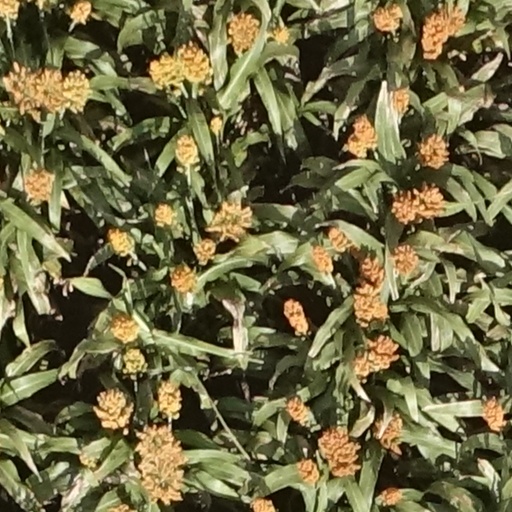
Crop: sorghum